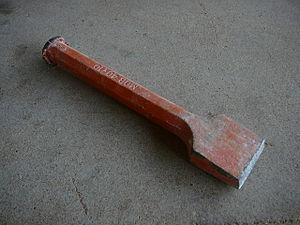
Une chasse, outils des tailleurs de pierre
Ce lexique reprend les termes anciennement employés ou employés en maçonnerie.
La chasse désigne différents outils:
La sculpture sur pierre est une activité ancienne consistant à façonner des morceaux de pierres ou de roches brutes par l'élimination contrôlée de matériau, c'est l'acte de mise en forme artistique de la pierre.